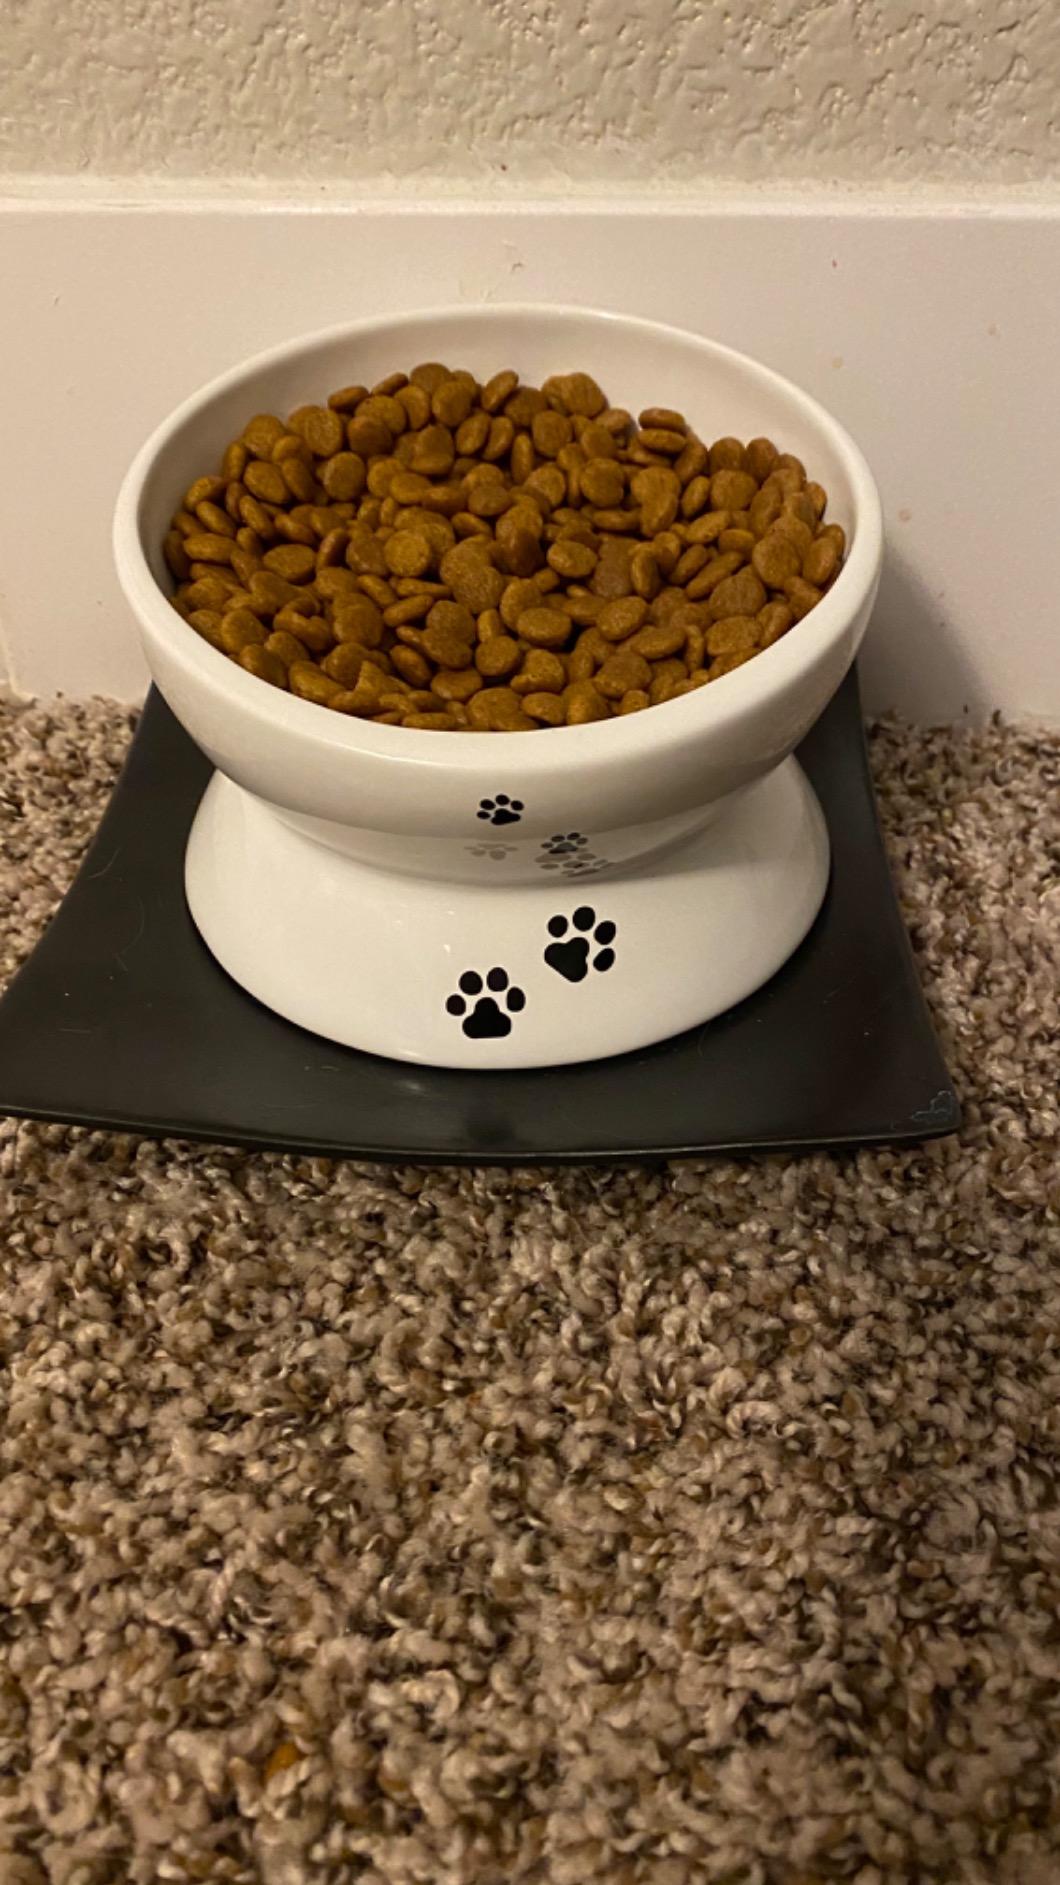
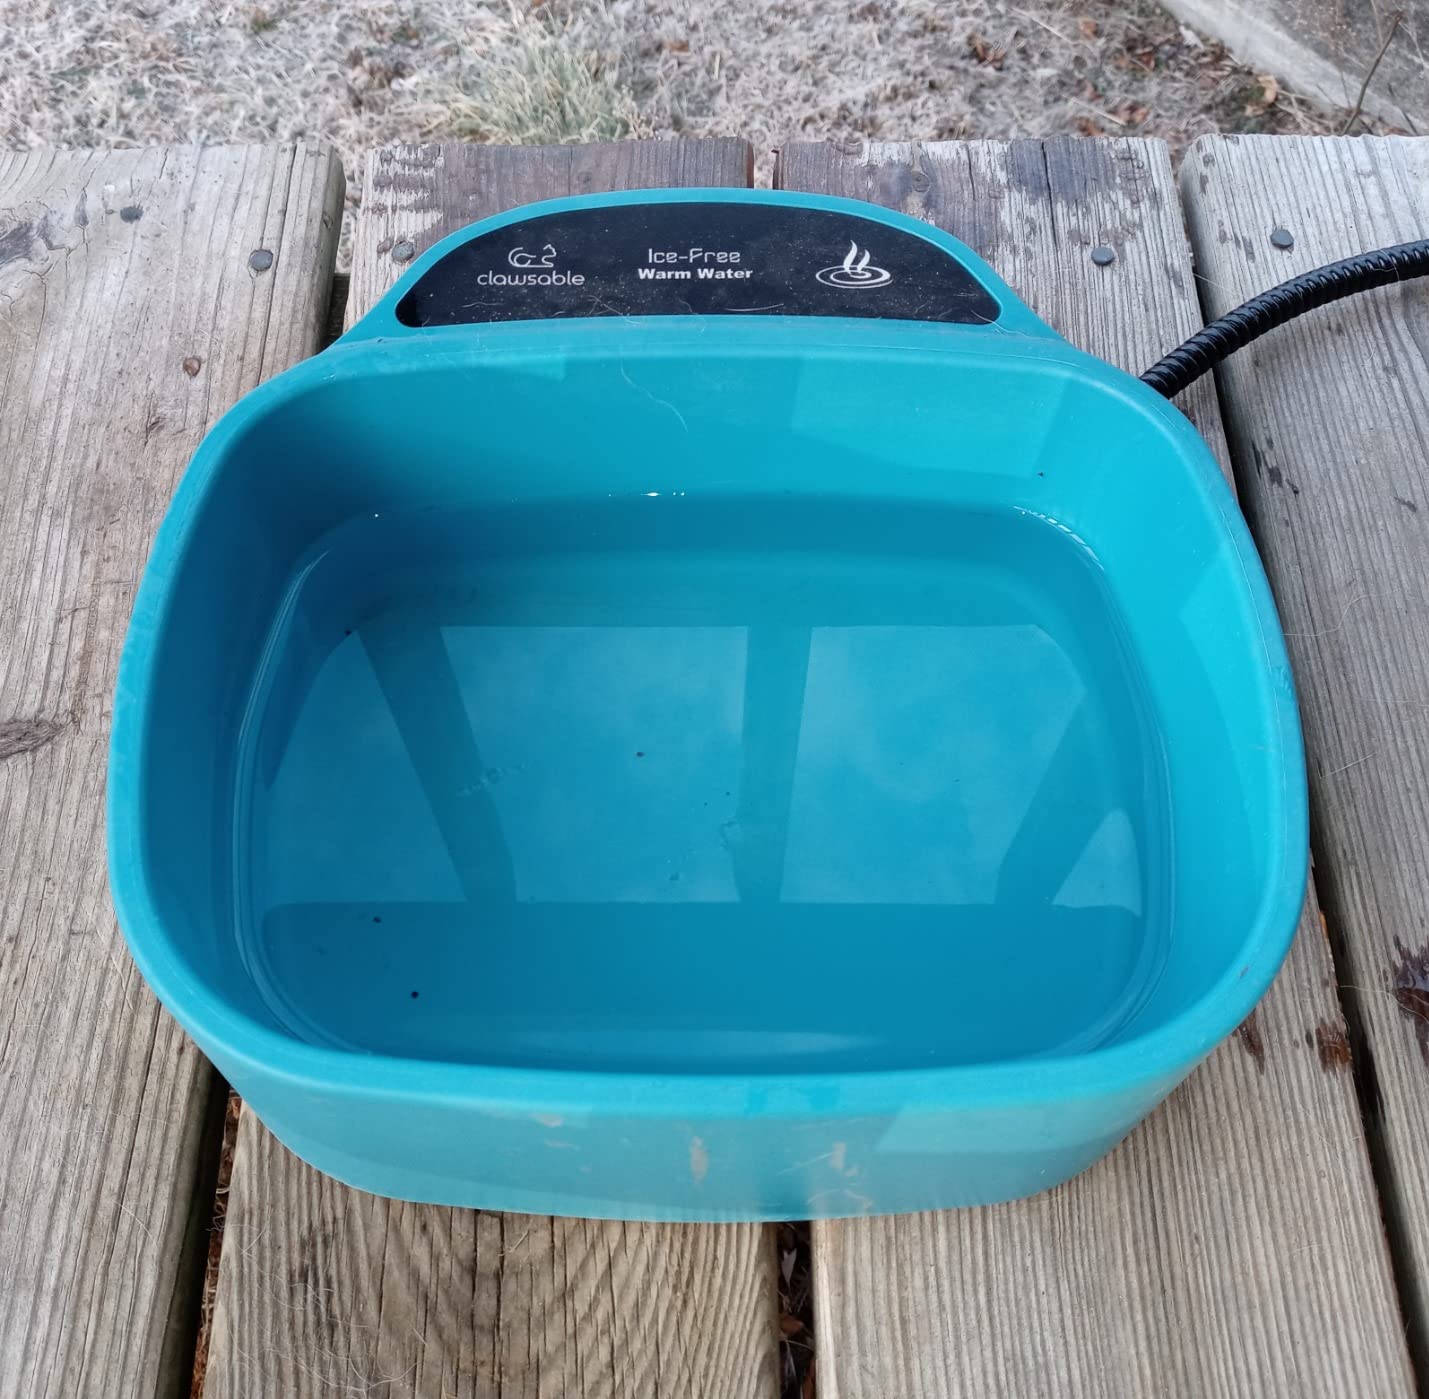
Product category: items_bowl
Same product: no